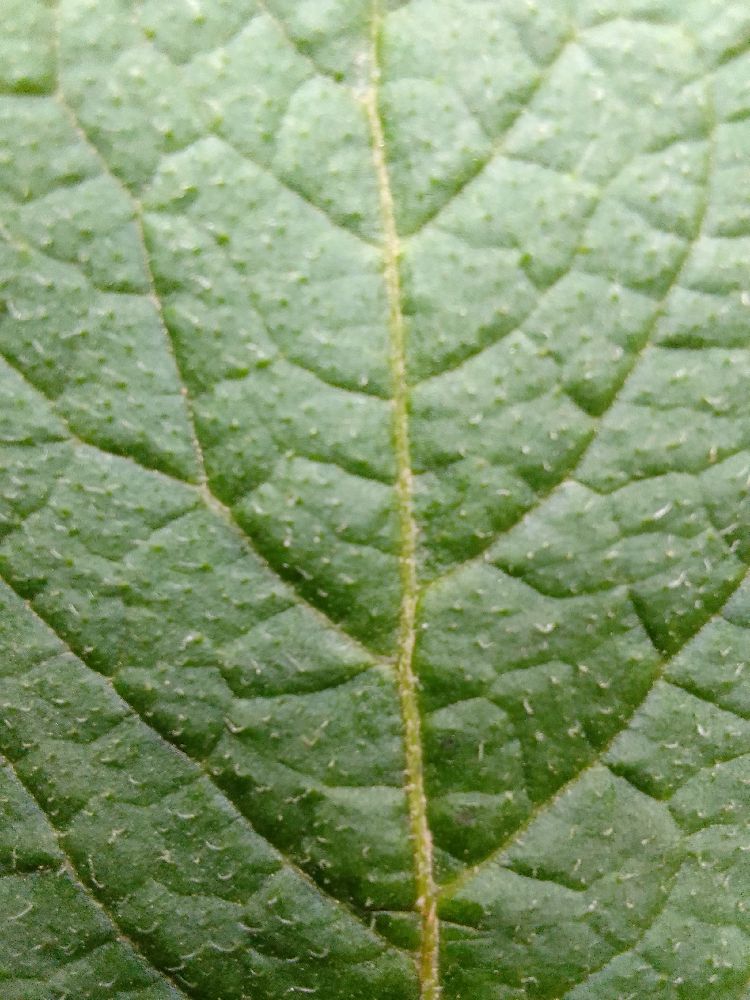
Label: Healthy